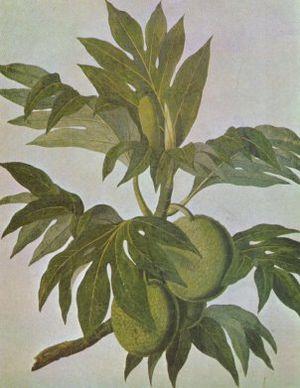
Le Jardin botanique de Saint-Vincent est un jardin botanique de 20 acres situé le long de l'autoroute "sous le vent", à environ 1 mile de Kingstown, la capitale de Saint-Vincent-et-les-Grenadines, au sud de l'île de Saint-Vincent. Il est le second plus ancien jardin botanique dans l'hémisphère occidental, précédé seulement par le jardin de Bartram à Philadelphie, et le plus vieux jardin tropical du monde. Dans ce jardin sont conservés des espèces de plantes rares depuis sa fondation en 1765. Le magnifique jardin botanique offre paisible retraite et est actuellement l'un des sites les plus visités à Saint-Vincent-et-les-Grenadines. Le code d'institution botanique international, ainsi que les initiales de son herbier, sont SVGRF.